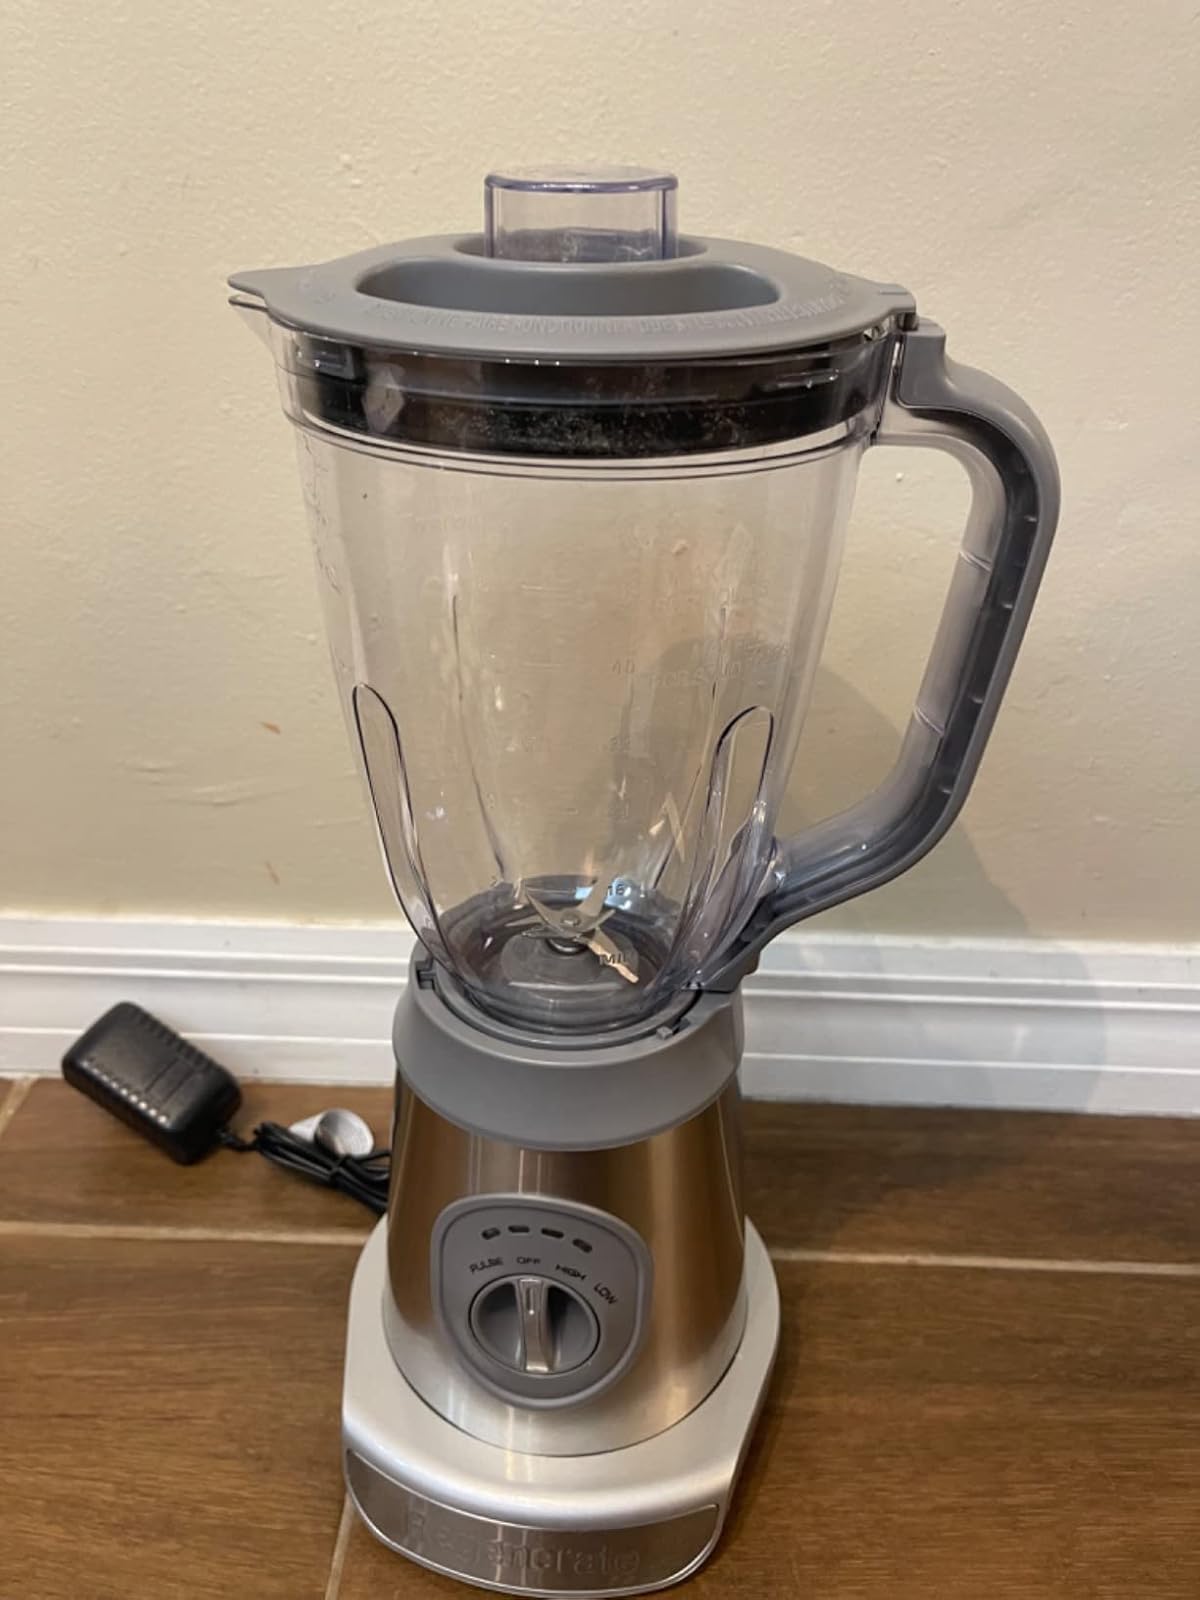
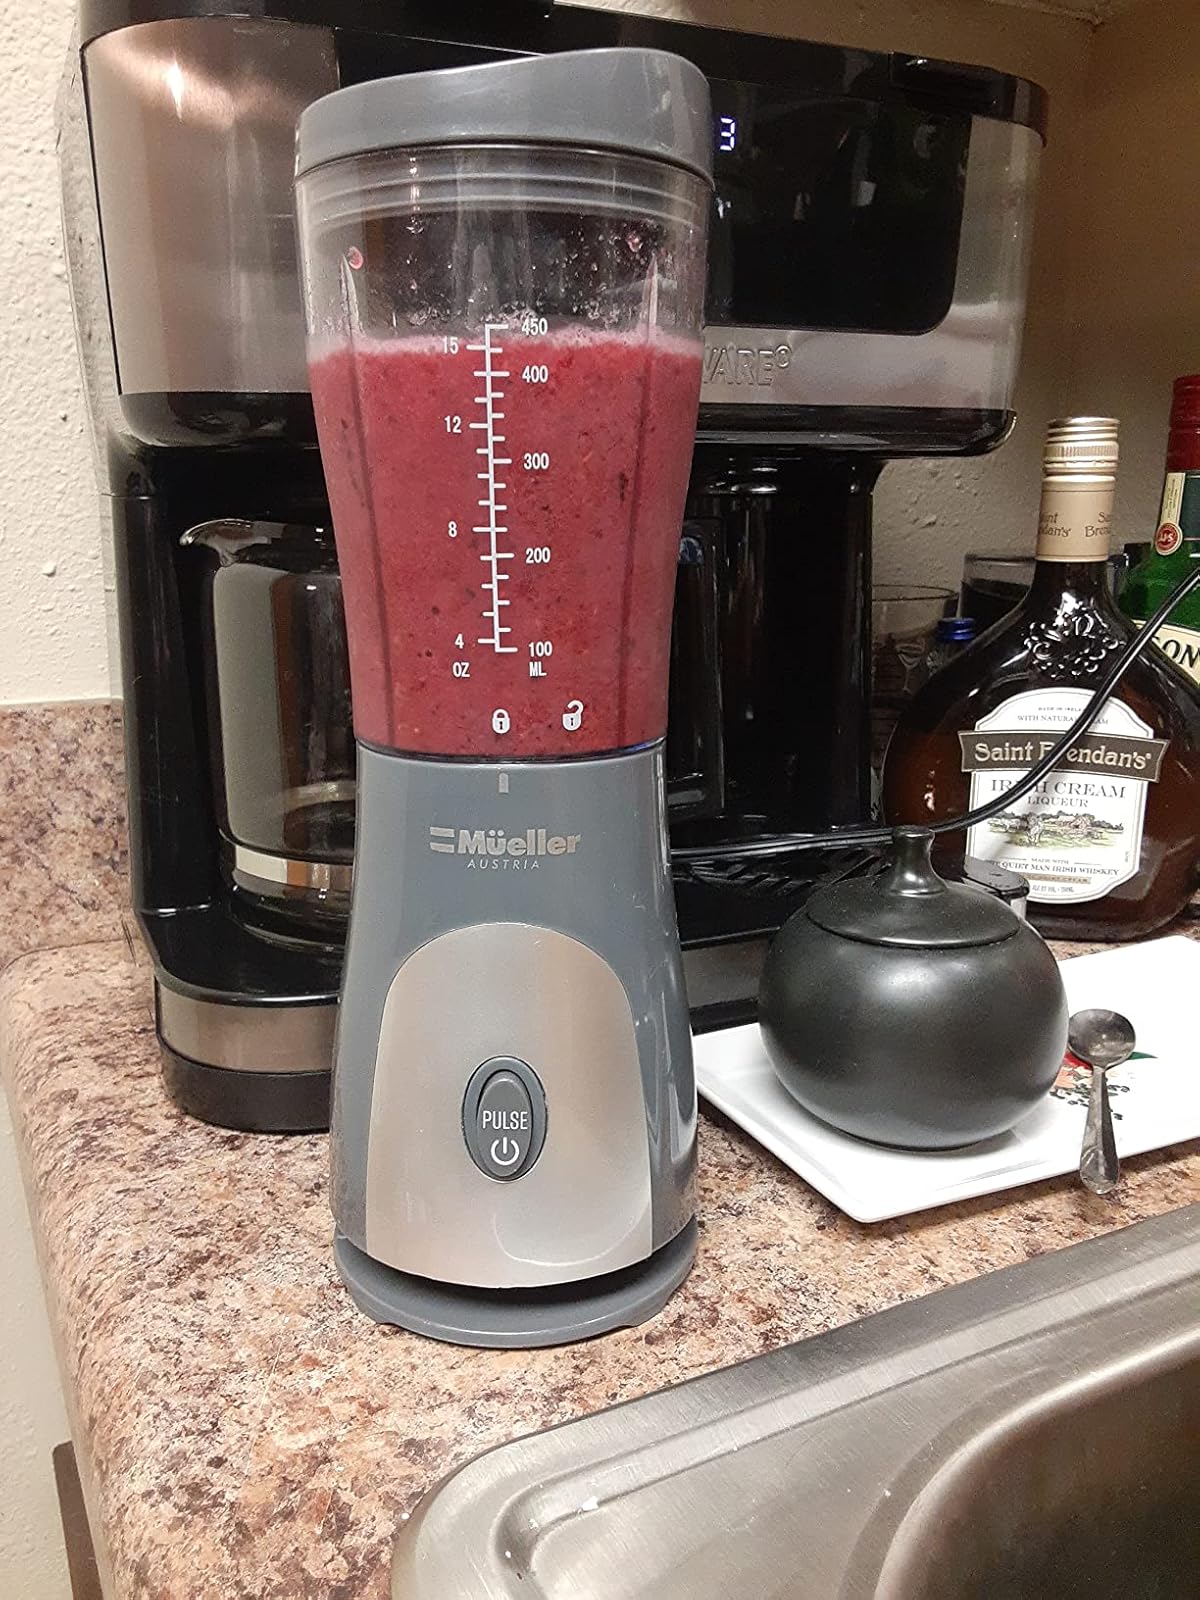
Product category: items_blender
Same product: no